Dolenje Radulje

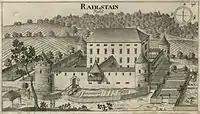
Radelstein Castle, as depicted in a copper engraving in 1679 by Johann Weikhard von Valvasor

The ruins of Radelstein Castle ("Radelštajn", or "Rajtšole") stand in the valley between the hamlet of Sela and Senica Hill. The castle was built in the 16th century by the Sauraui noble family. During the Second World War, German forces maintained stalls at the castle where livestock were taken after the local inhabitants were expelled in order to make room for new ethnic German settlers from Gottschee. The castle was burned by the Partisans in October 1943. The damage from the fire was exacerbated by stockpiles of gasoline at the castle, which were also burned.